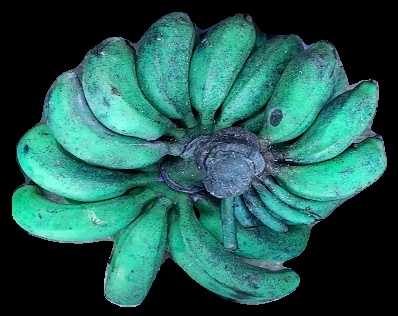
Variety: rasbale
Grade: grade3